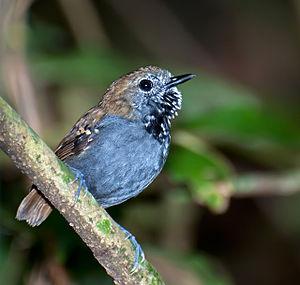
Rhopias est un genre monotypique de passereaux de la famille des Thamnophilidés, originaires du Sud-Est du Brésil.